William Henry Stanton (congressman)

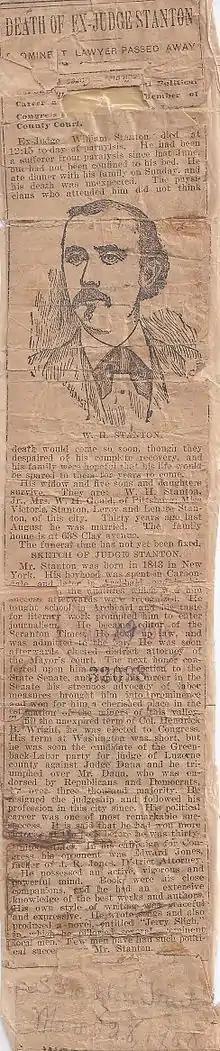
Obituary, "Scranton Truth," 28 March 1900.

William Henry Stanton (July 28, 1843 – March 28, 1900) was an attorney, editor, politician and judge. He served as a Democratic member of the U.S. House of Representatives from Pennsylvania's 12th congressional district, elected to fill the vacancy when Winthrop Welles Ketcham resigned and serving for three months from December 1876 to early March 1877. He was previously editor of the "Scranton Daily Times" (now the "Times-Tribune") until 1872.